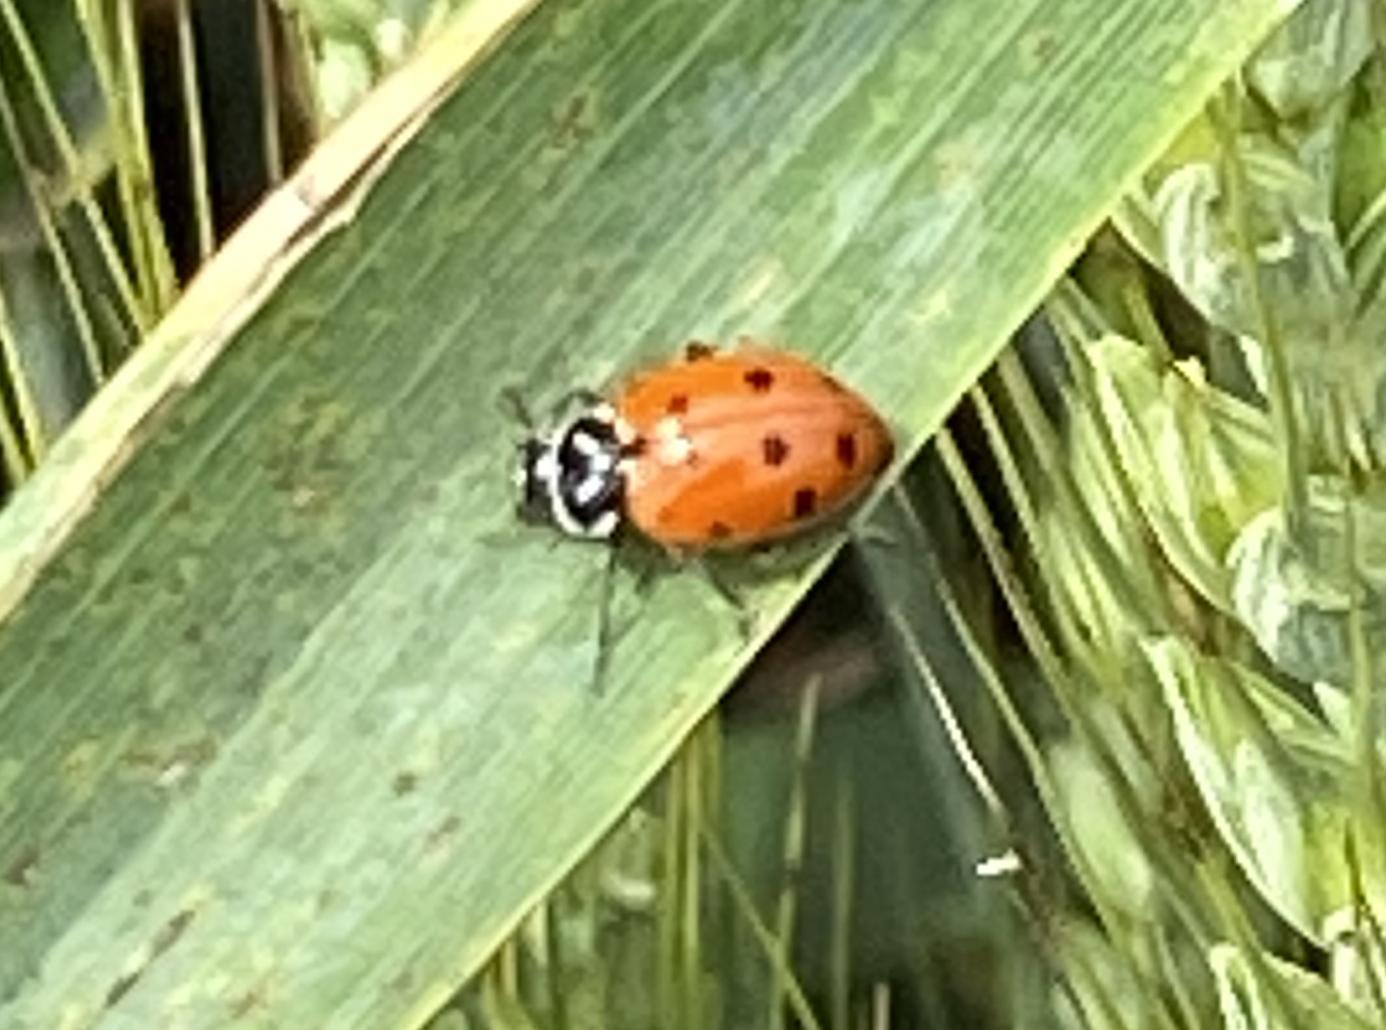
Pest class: predators